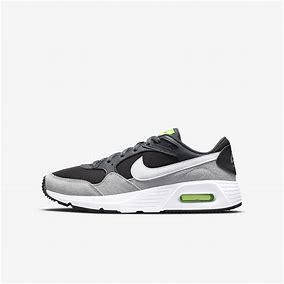
Brand: Nike
Model: Air Max SC